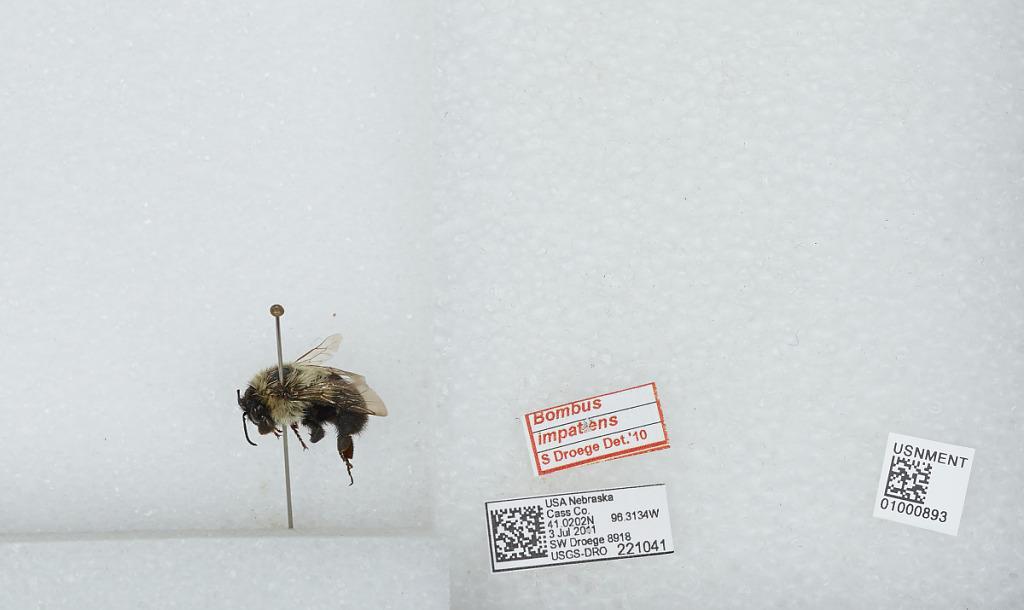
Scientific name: Bombus (Pyrobombus) impatiens Cresson
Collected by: S. Droege
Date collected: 2011-7-3
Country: United States
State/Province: Nebraska
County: Cass
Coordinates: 41.0203, -96.3133
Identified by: Droege, S. W.